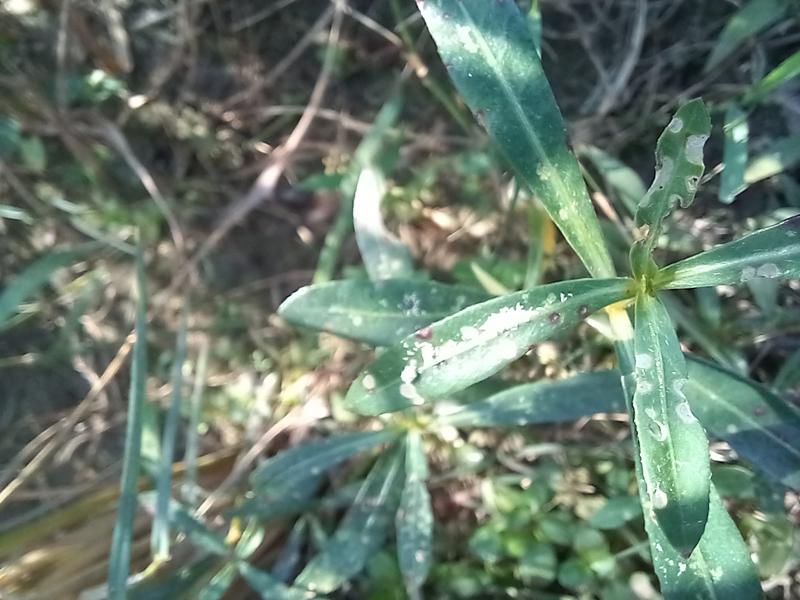
Weed species: Alternanthera philoxeroide